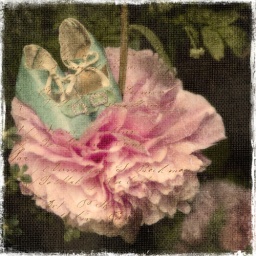
little shoes in a pink flower